Irene Pérez

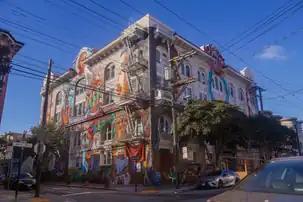
"Maestrapeace" by Las Mujeres Muralistas

Perez is best known for her contributions to the group artwork, "Maestrapiece", a five story tall mural on the side of the Women's Building in the San Francisco Mission District. She collaborated on the mural with muralists Juana Alicia, Miranda Bergman, Edythe Boone, Susan Cervantez, Meera Desai, and Yvonne Littleton, as well as over 70 volunteers. Originally intended to deter graffiti from the outside of the Women's Building, the mural was inspired by a dream of Yvonne Littleton's featuring two women reaching across to each other, the mural includes the image of Nobel Peace Prize recipient Rigoberta Menchu, activist Audre Lorde, artist Georgia O’Keefe, Palestinian activist Hanan Ashrawi, Puerto Rican revolutionary Lolita Lebron, East Asian goddess Guanyin, Aztec moon goddess Coyolxauhqui, Yoruba goddess Yemayah, sculptor Olga Stornaouldo, and curandera Maria Sabina. Rigoberta Menchu even showed her support for the project by appearing in person at the mural's dedication in 1994. The mural was restored in 2012 by the original group of artists along with a group of community volunteers. The mural reaches up to 65 feet tall, and 192 feet long.